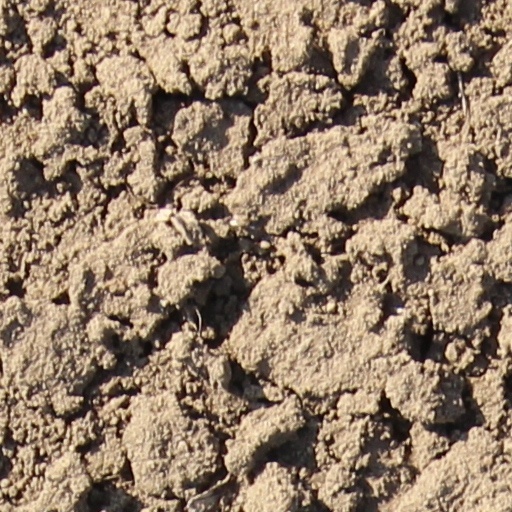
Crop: wheat